Spa cup

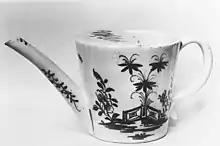
Spa cup form, with strainer at top, in Lowestoft porcelain, 1760s

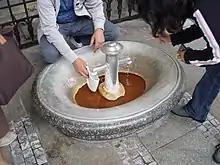
A man taking water with white porcelain cup, Skalní pramen, Karlovy Vary

Spa cup (in Czech: Lázeňský pohárek) is a special shape of porcelain cup, with a spout leading from low down in the body, so that the vessel looks like a cross between a cup and a teapot. They are used to drink mineral or thermal water directly from the spring. Typically, spa-goers put the spout to their mouths and drink from it.